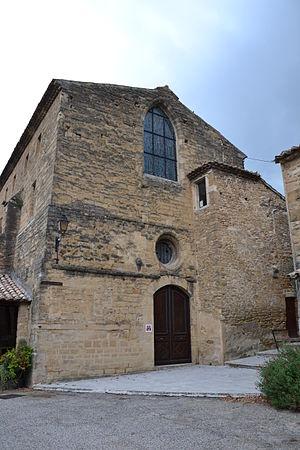
Abbaye de Bouchet (Inscription) This building is indexed in the Base Mérimée, a database of architectural heritage maintained by the French Ministry of Culture,
L'abbaye de Bouchet, anciennement Notre-Dame-du-Bosquet, est une abbaye cistercienne de moniales dans la commune actuelle de Bouchet, dans le département de la Drôme et en région Auvergne-Rhône-Alpes.